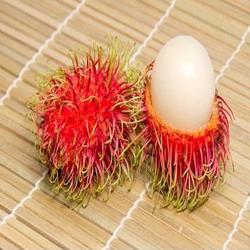
Label: Rambutan